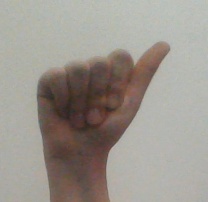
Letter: dhad